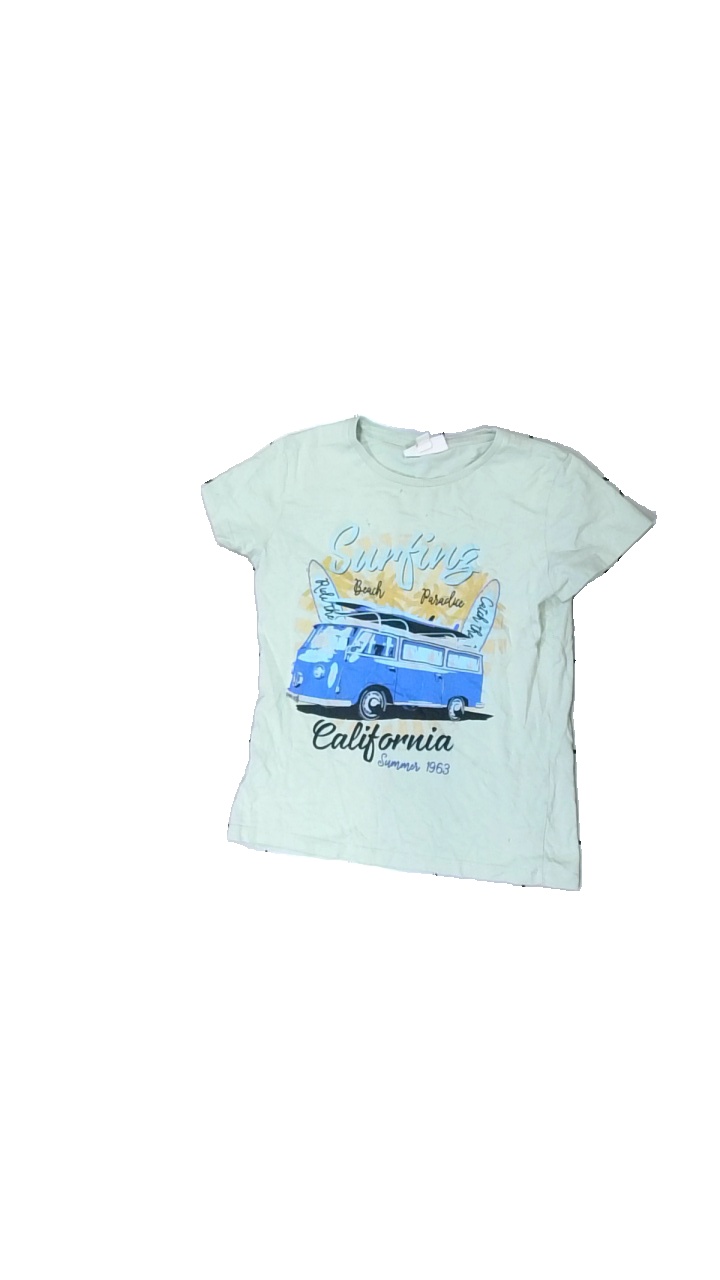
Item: T-shirt (Children)
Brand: D.m.d By Denim Day
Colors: Blue, Multicolor, Green, Yellow
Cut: Regular
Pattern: Other
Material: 100% cotton
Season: All
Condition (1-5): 1
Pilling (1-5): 2
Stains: Minor
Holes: Major
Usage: Recycle
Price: <50